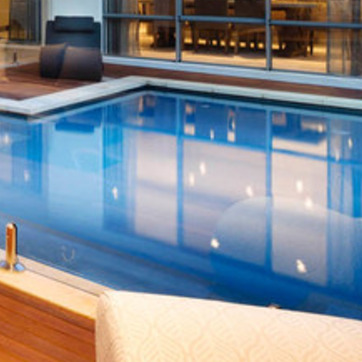
Material: water